Leigh Manson

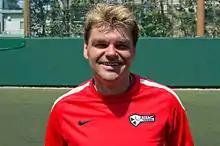

Leigh Manson is a Scottish football manager and the founder and current president of Nike Total Football in Japan. Manson has been coaching with the sport for 20 years, he has also played in clubs like the Queen of the South and Gretna in Scotland and the Richmond Kickers in the United States. He also served as head coach of Global which then competed in the United Football League.